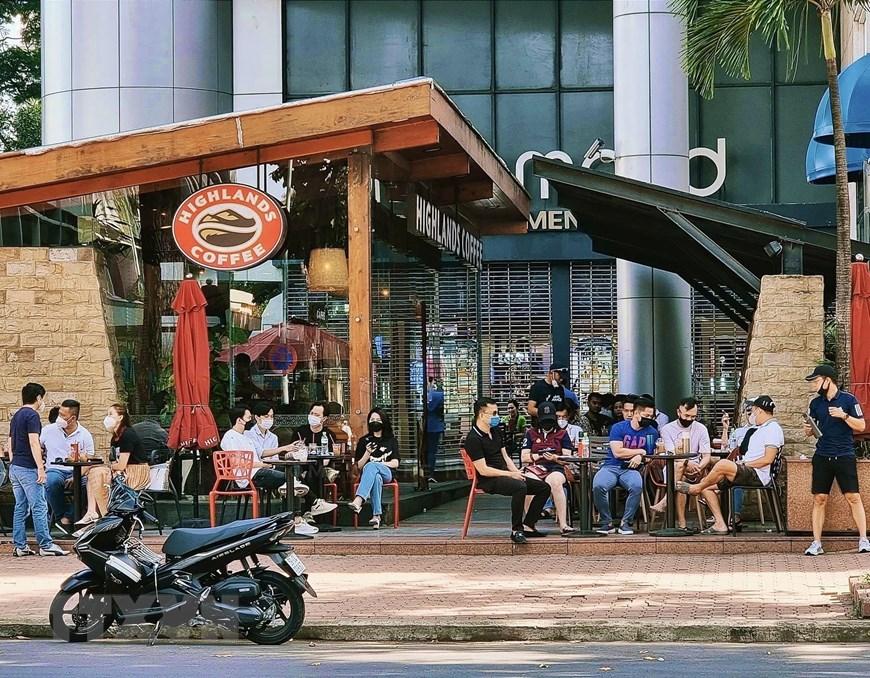
nhiều người đang ngồi uống cà phê ở bên đường